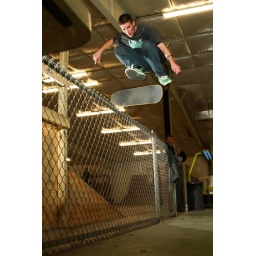
jomo, street skating the skatepark, kickflip over the fence